Elysian Masonic Temple

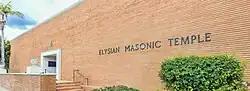

Elysian Masonic Temple is a Masonic Temple in Los Angeles, California, which was built in 1958.